Jollibee

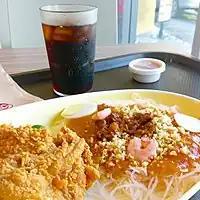
A piece of Chickenjoy alongside palabok, a traditional Filipino noodle dish

Jollibee is a Filipino chain of fast food restaurants owned by Jollibee Foods Corporation (JFC) which serves as its flagship brand. Established in 1978 by Tony Tan Caktiong, it is the Philippines' top fast food restaurant and is among the world's fastest growing restaurants, expanding its international presence from 2014 to 2024 almost sixfold. , there were over 1,668 Jollibee fast-food branches across 17 countries, with restaurants in Southeast Asia, East Asia (Hong Kong and Macau), the Middle East, North America, and Europe (including Spain, Italy, and the United Kingdom). Jollibee is best known for its Chickenjoy fried chicken.